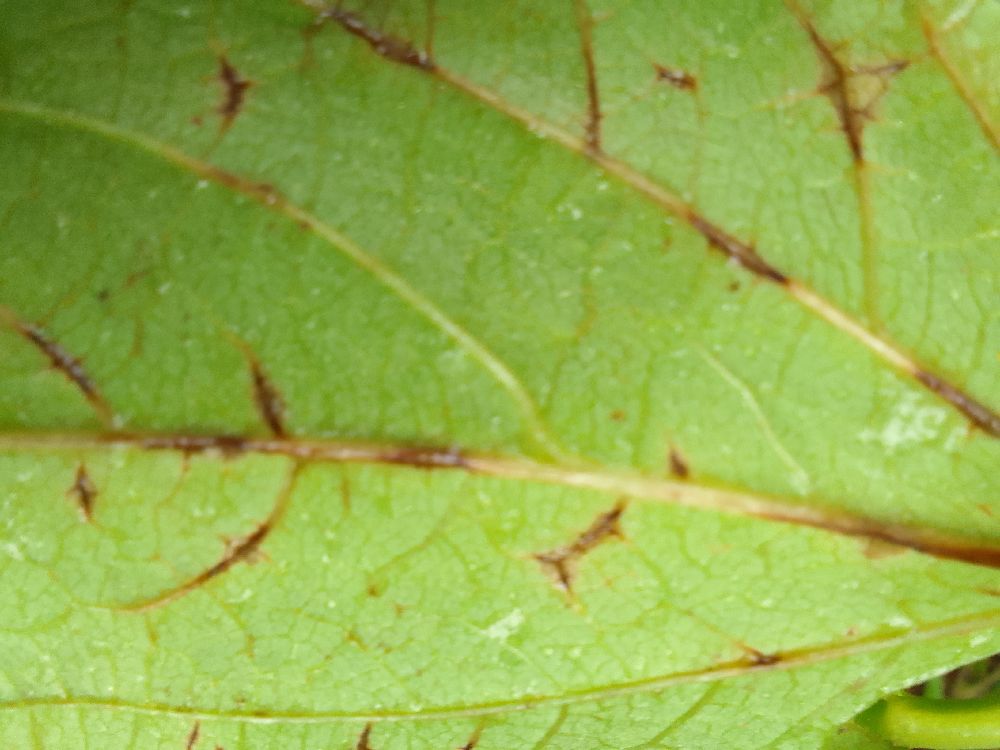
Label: anthracnose